Palazzo Aragona Gonzaga

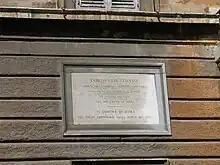
Plaque commemorating Torquato Tasso's residency.

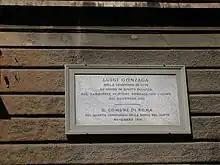
Plaque commemorating Saint Aloysius's stay in the building.

The ground plan of the building is irregular in order to fully occupy its street corner location. At first glance it appears to be rectangular, but closer inspection reveals that it is in fact an irregular pentagon.